Saint-Paul Street (Montreal)

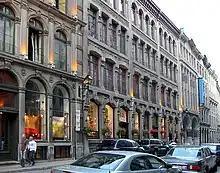
Rue Saint-Paul

Rue Saint-Paul ("Saint Paul Street") is a street in the Old Montreal historic area of Montreal, Quebec.